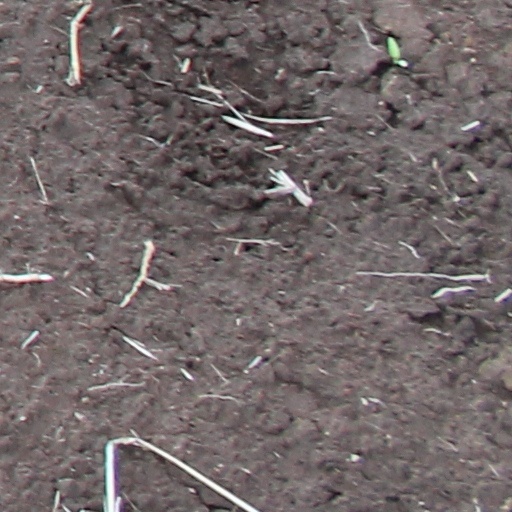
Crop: wheat